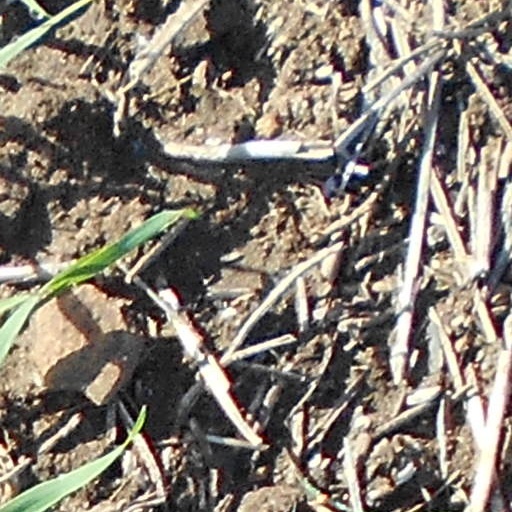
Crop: wheat